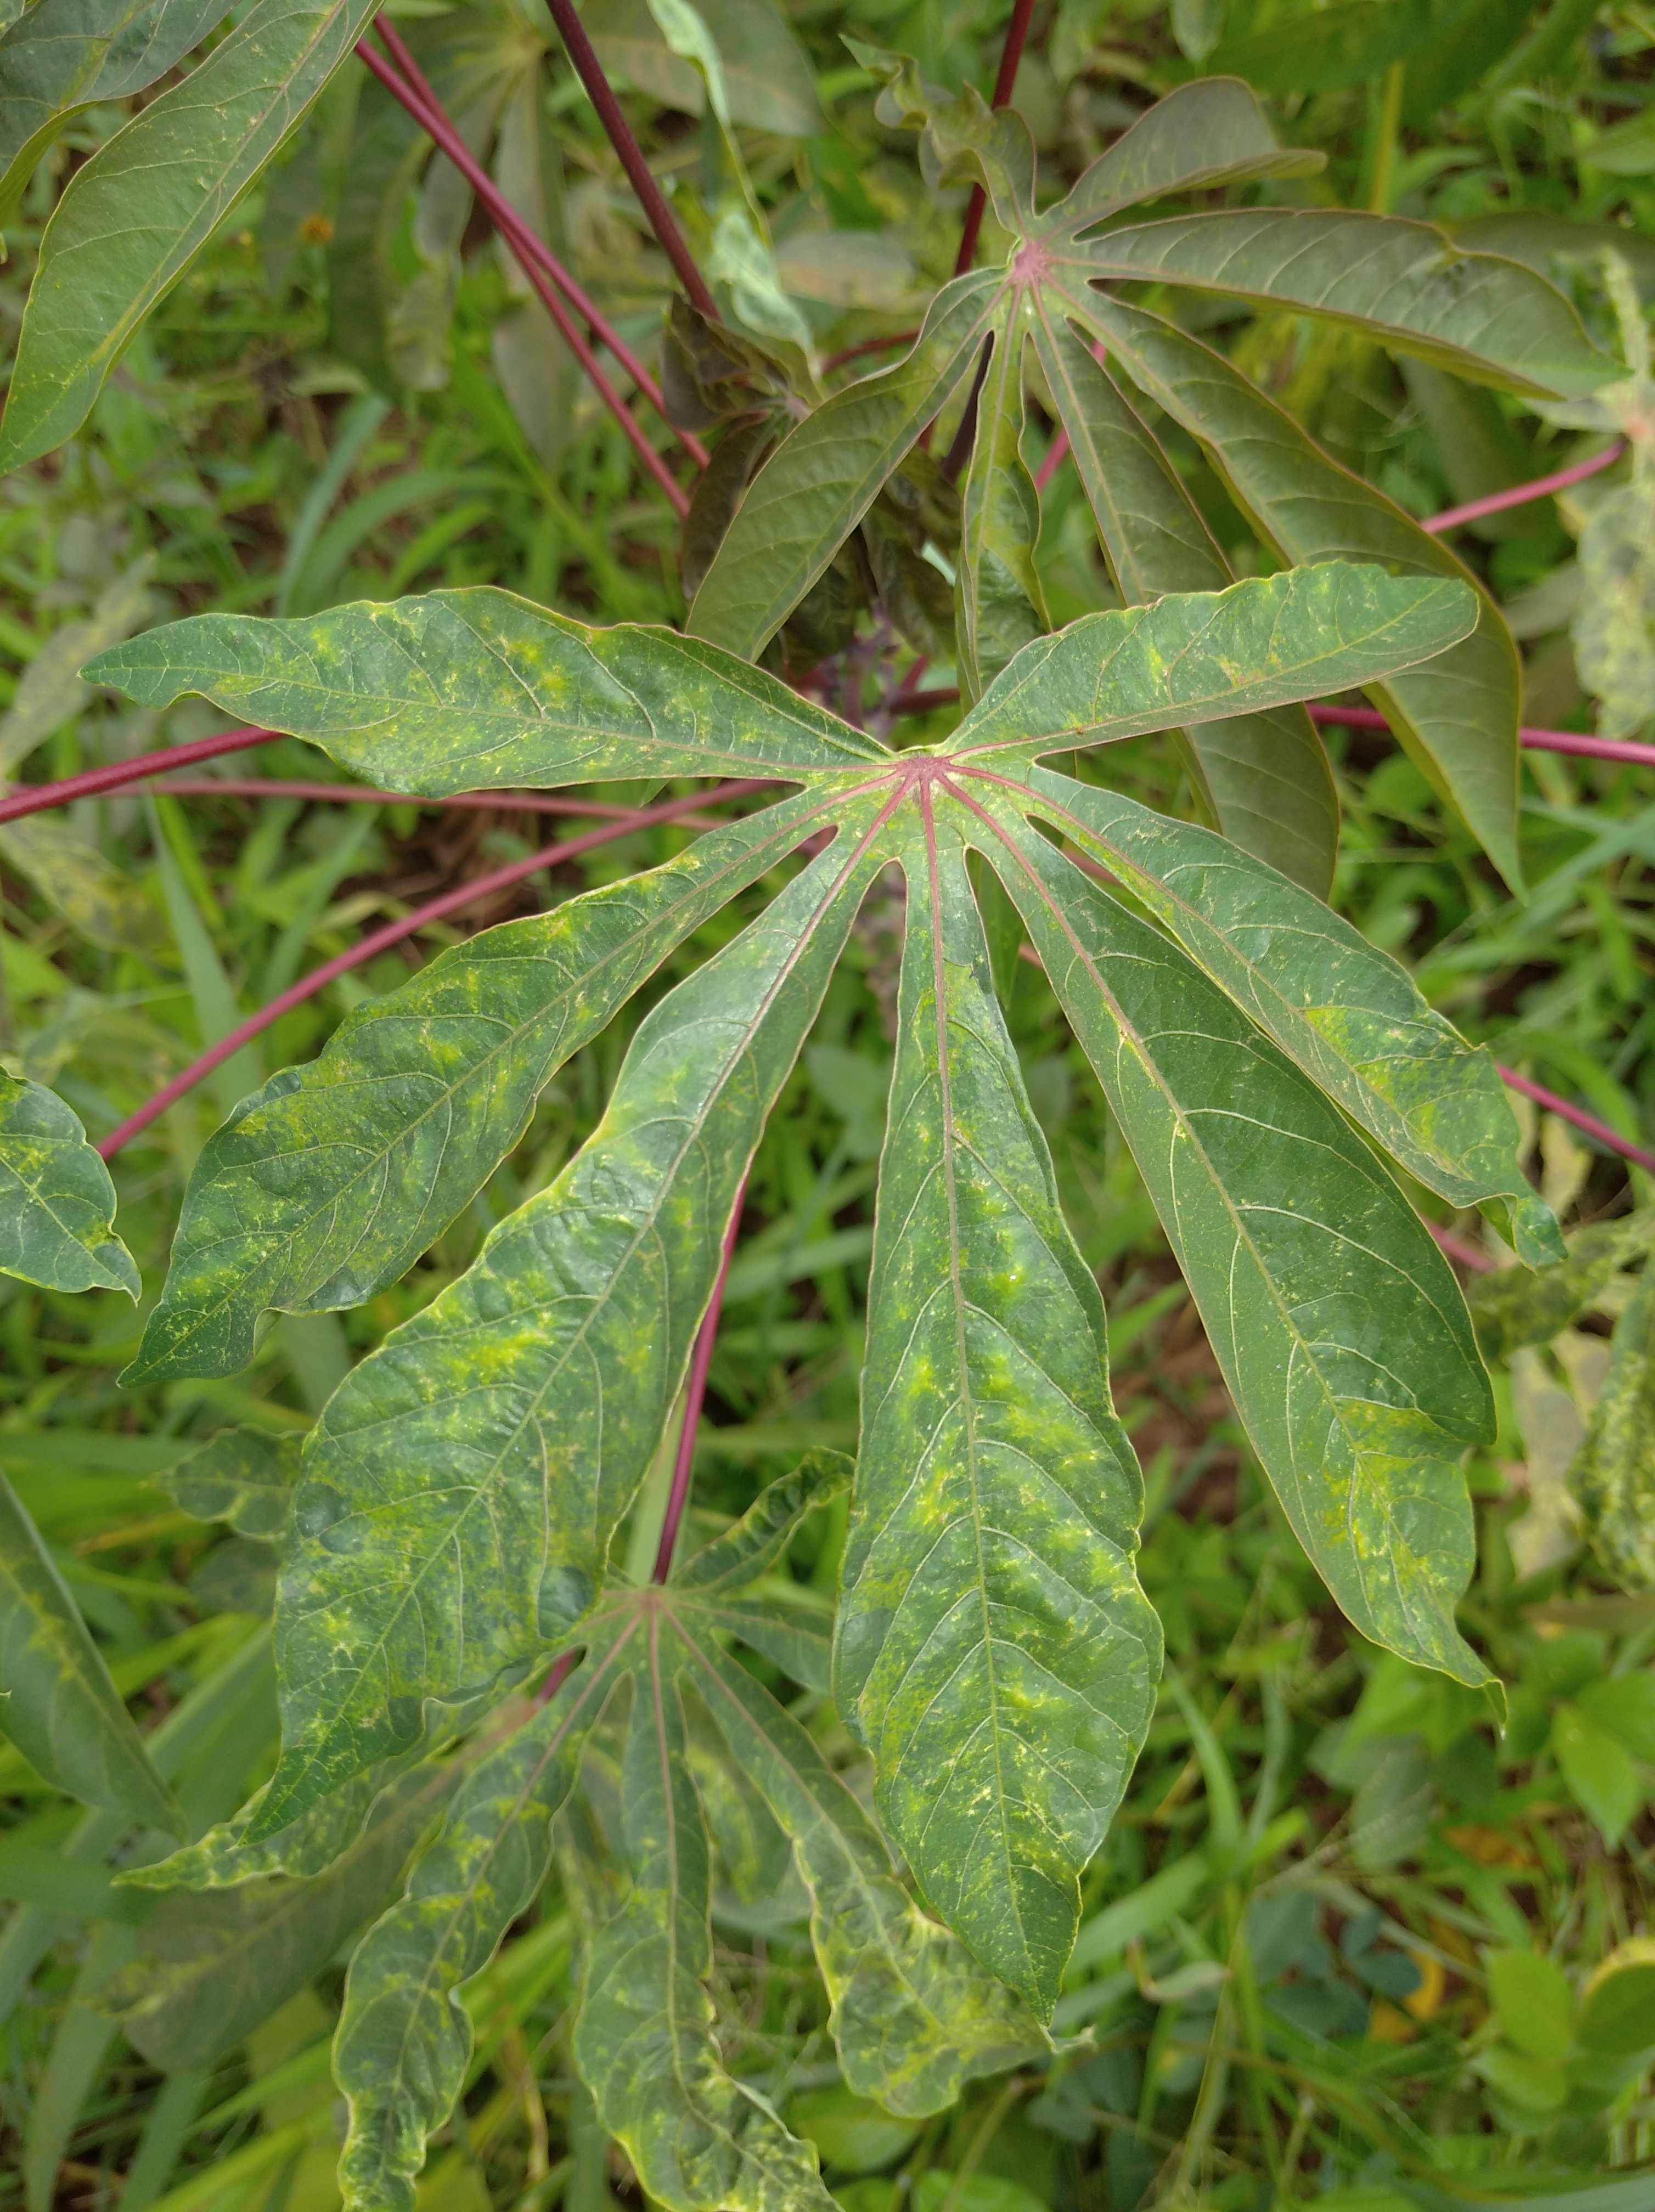
Label: cassava mosaic disease (cmd)